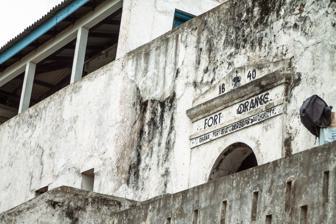
Building: Fort Orange, Ghana
Country: Ghana
Year built: 1642
Fort Orange Part of Dutch Gold Coast Fort Orange (left) and Fort Sekondi (right) Fort Orange Coordinates 4°56′09″N 1°42′26″W / 4.9357°N 1.7073°W / 4.9357; -1.7073 Site history Built 1642 ( 1642 ) Garrison information Occupants Netherlands (1642-1872) UNESCO World Heritage Site UNESCO World Heritage Site Part of Forts and Castles, Volta, Greater Accra, Central and Western Regions Criteria Cultural: (vi) Reference 34-008 Inscription 1979 (3rd Session ) Fort Orange ( Dutch : Fort Oranje ) was built as a trading post on the Dutch Gold Coast in 1642, near Sekondi in the Western Region of Ghana. It functioned as a lodge for a while during the 1670s and that was the original purpose for the fort before it was used as a trading post. The trading post was enlarged into a fort in 1690. It was joined by an English Fort Sekondi in 1682. It was sold with the rest of the Dutch Gold Coast to the United Kingdom in 1872, and now serves as a lighthouse . Because of its historical importance in trade between Europe and Africa, Fort Orange was inscribed on the UNESCO World Heritage List in 1979 along with several other castles and forts in Ghana . History Fort Orange was first constructed by the Dutch to serve as a lodge in the 1670s. It suffered attacks prominent among which was one by the Ahantas in September 1694. After these attacks, the fort was remodeled to become a fortress by 1704. Prior to this however, it served as a trading post. Current Situation Fort Orange used to serve as a lookout post but currently serves as a naval base for the Ghana Ports and Harbor Authority. References